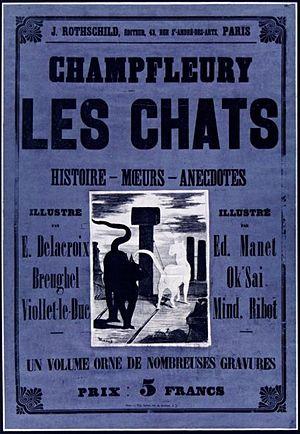
Affiche promotionnelle pour le lancement de l'album Les Chats"" de Jules Champfleury, publié en 1868 chez Jules Rothschild."
Jules Rothschild est un éditeur, libraire, botaniste et naturaliste français.
Édouard Manet, né le 23 janvier 1832 à Paris et mort le 30 avril 1883 dans la même ville, est un peintre et graveur français majeur de la fin du XIXᵉ siècle.
Jules François Félix Husson, dit Fleury, dit Champfleury, est un écrivain français né à Laon le 10 septembre 1821 et mort à Sèvres le 6 décembre 1889.